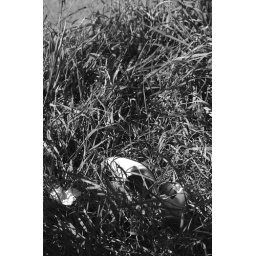
shoe in the grass